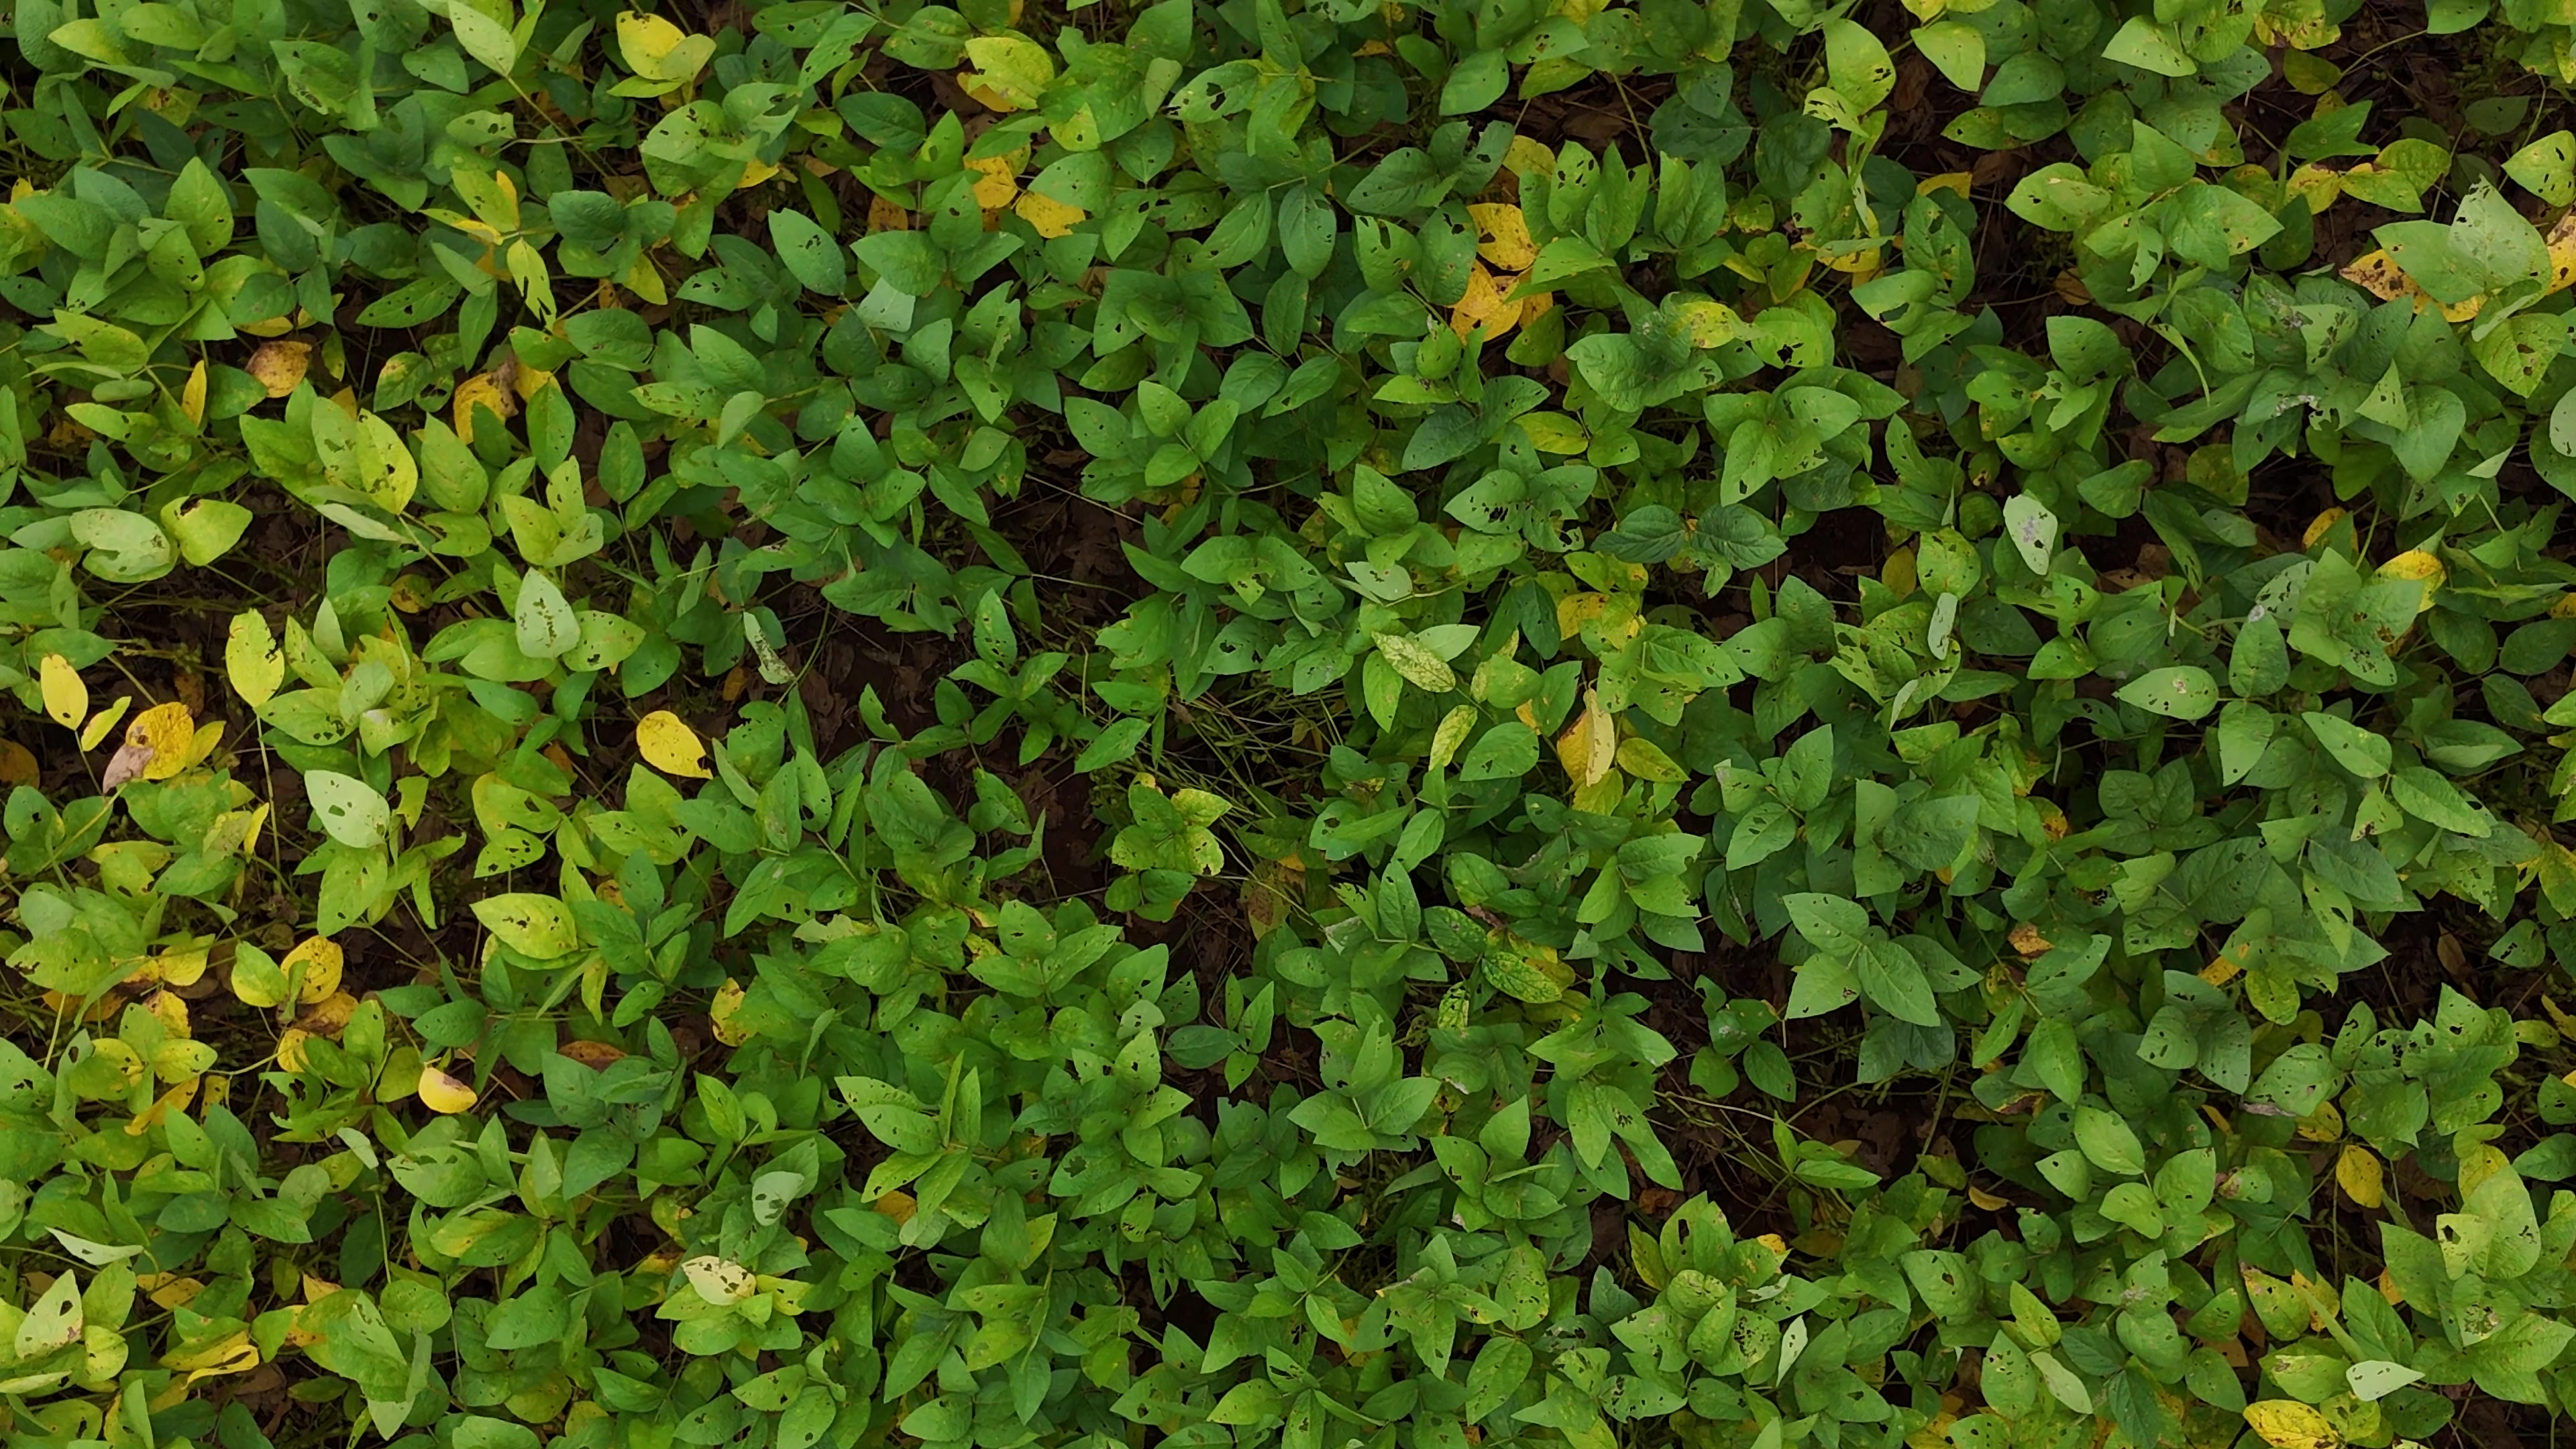
Label: Rust